Sayeret Matkal

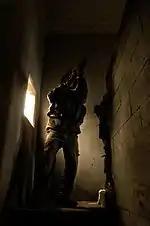

The unit was kept top-secret during its initial years and its very existence was never officially acknowledged until the 1980s. Most of its operations and capabilities are considered classified to this day. Fighters and commanders were selectively hand-picked, based on personal acquaintances and referrals. Since the 1970s, while still secretive, the unit opened to voluntary recruits. Twice a year it holds a notoriously gruelling selection camp ("Gibbush") for potential recruits lasting several sleepless days. The recruits are constantly monitored by doctors and psychologists. Those who make it through with a passing grade are admitted. During the 1990s, this selection practice was picked up by other IDF special forces (Sayeret).